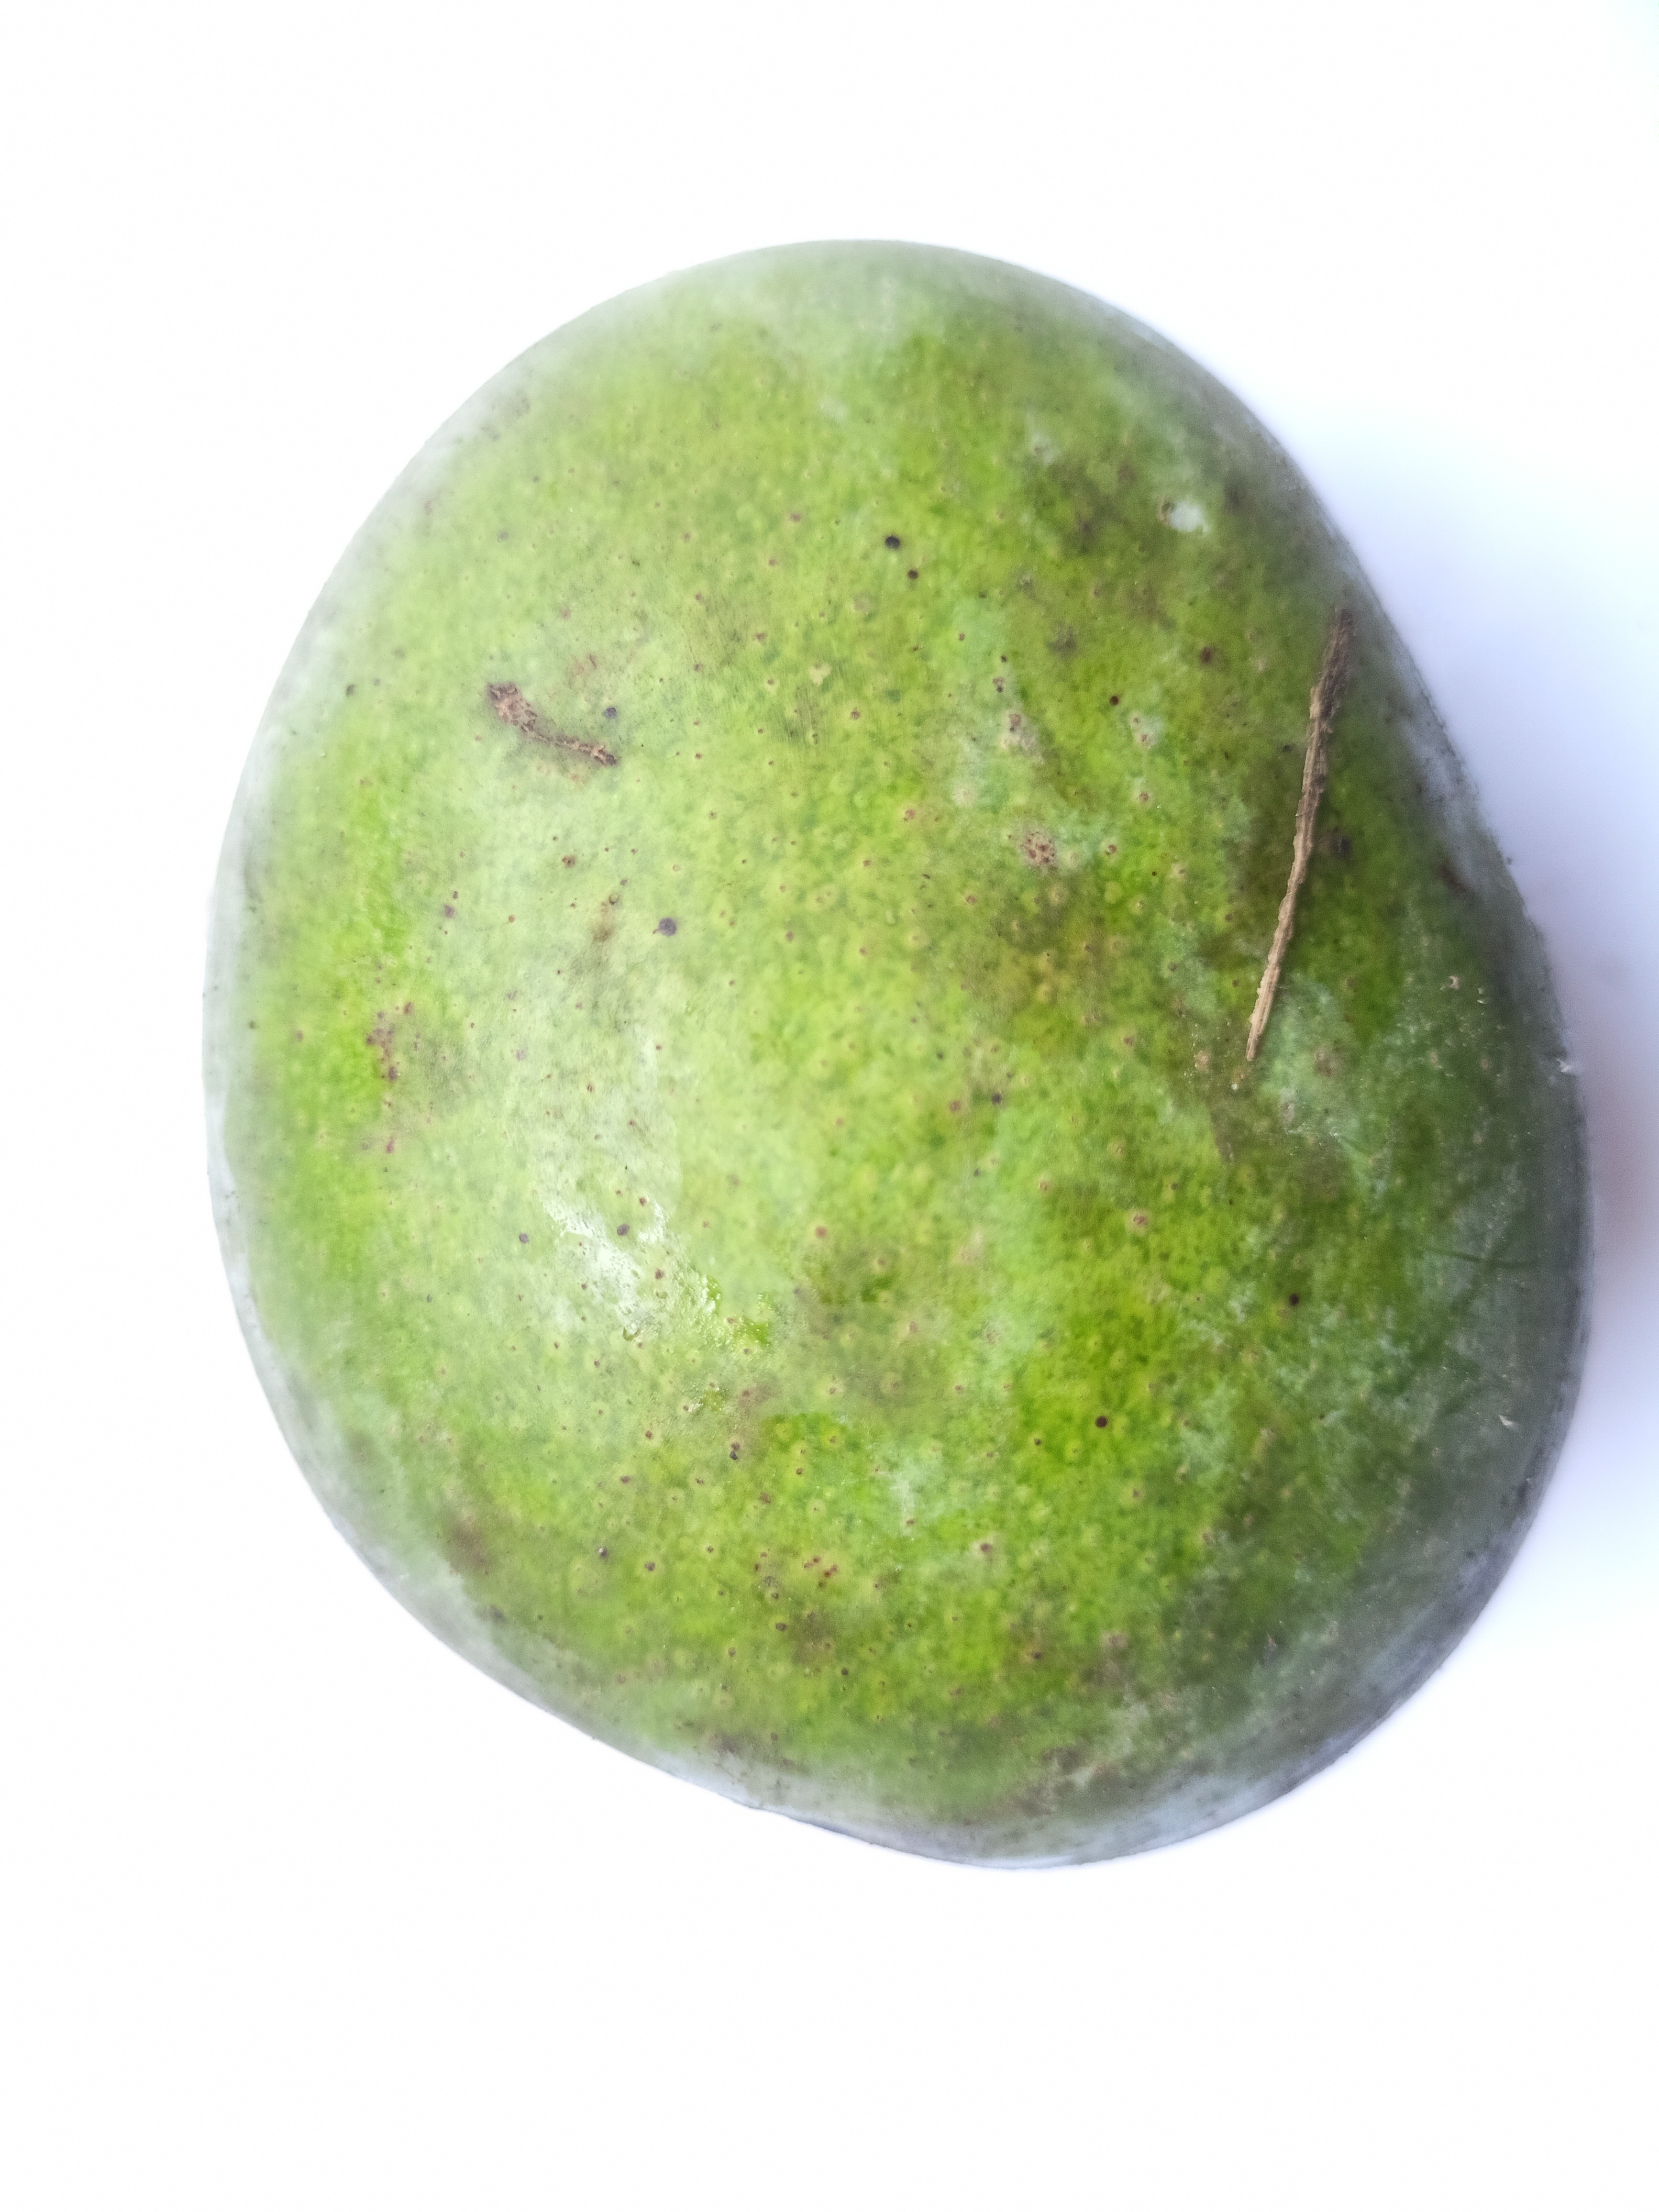
Mango variety: Khrishapat